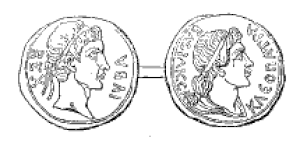
Marc Antoine, en latin Marcus Antonius, est un homme politique et militaire romain, né le 14 janvier 83 av. J.-C. et mort le 1ᵉʳ août 30 av. J.-C.